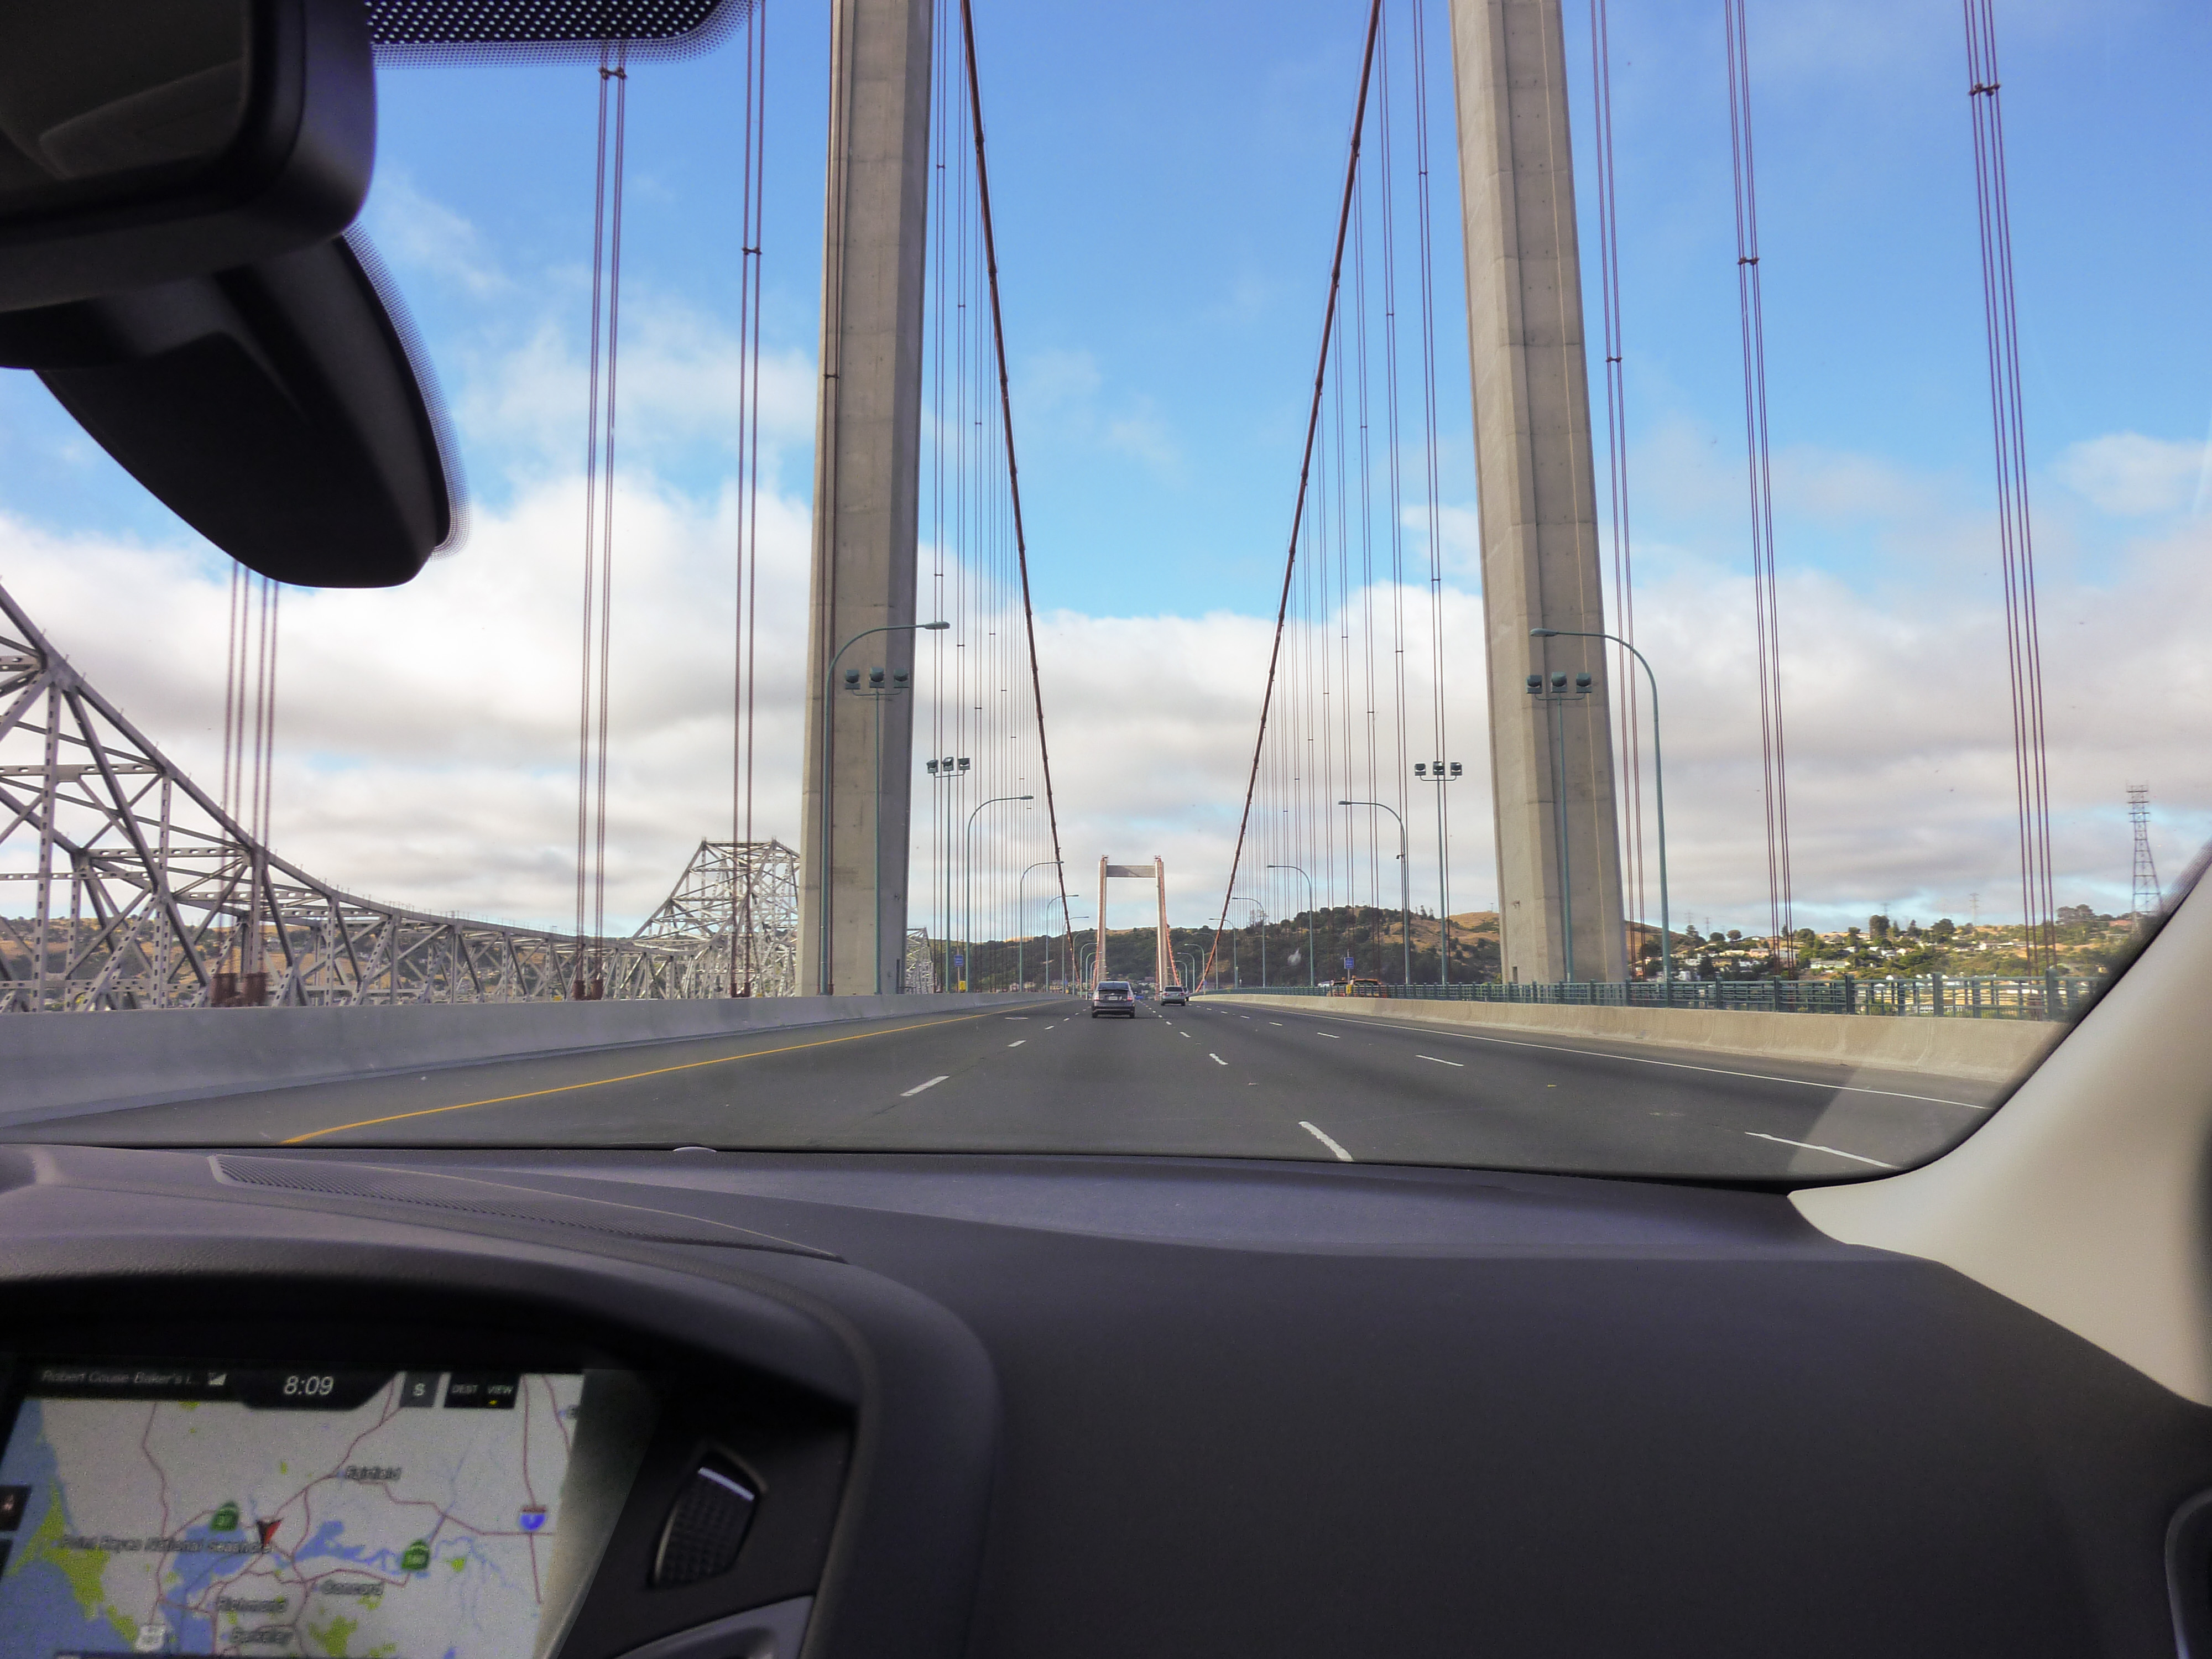
wheel, driving, vehicle, suspensionbridge, i80, fordfocus, solano, bayarea, sync, carquinezbridge, carquinezstrait, myford, automotive exterior